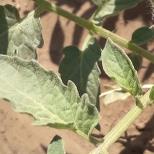
Crop: Tomato
Condition: healthy-leaf